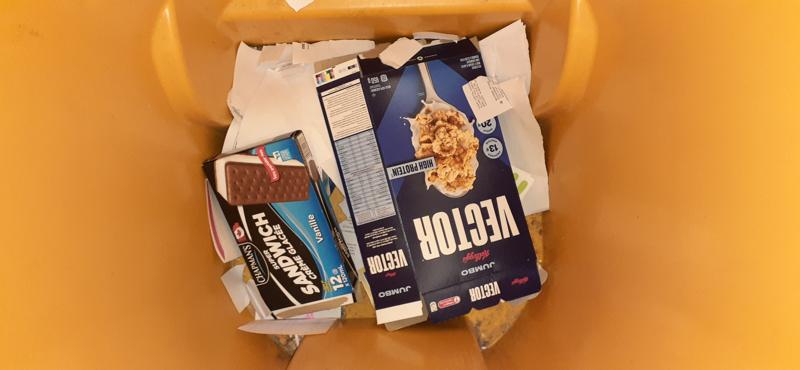
Label: cardboard